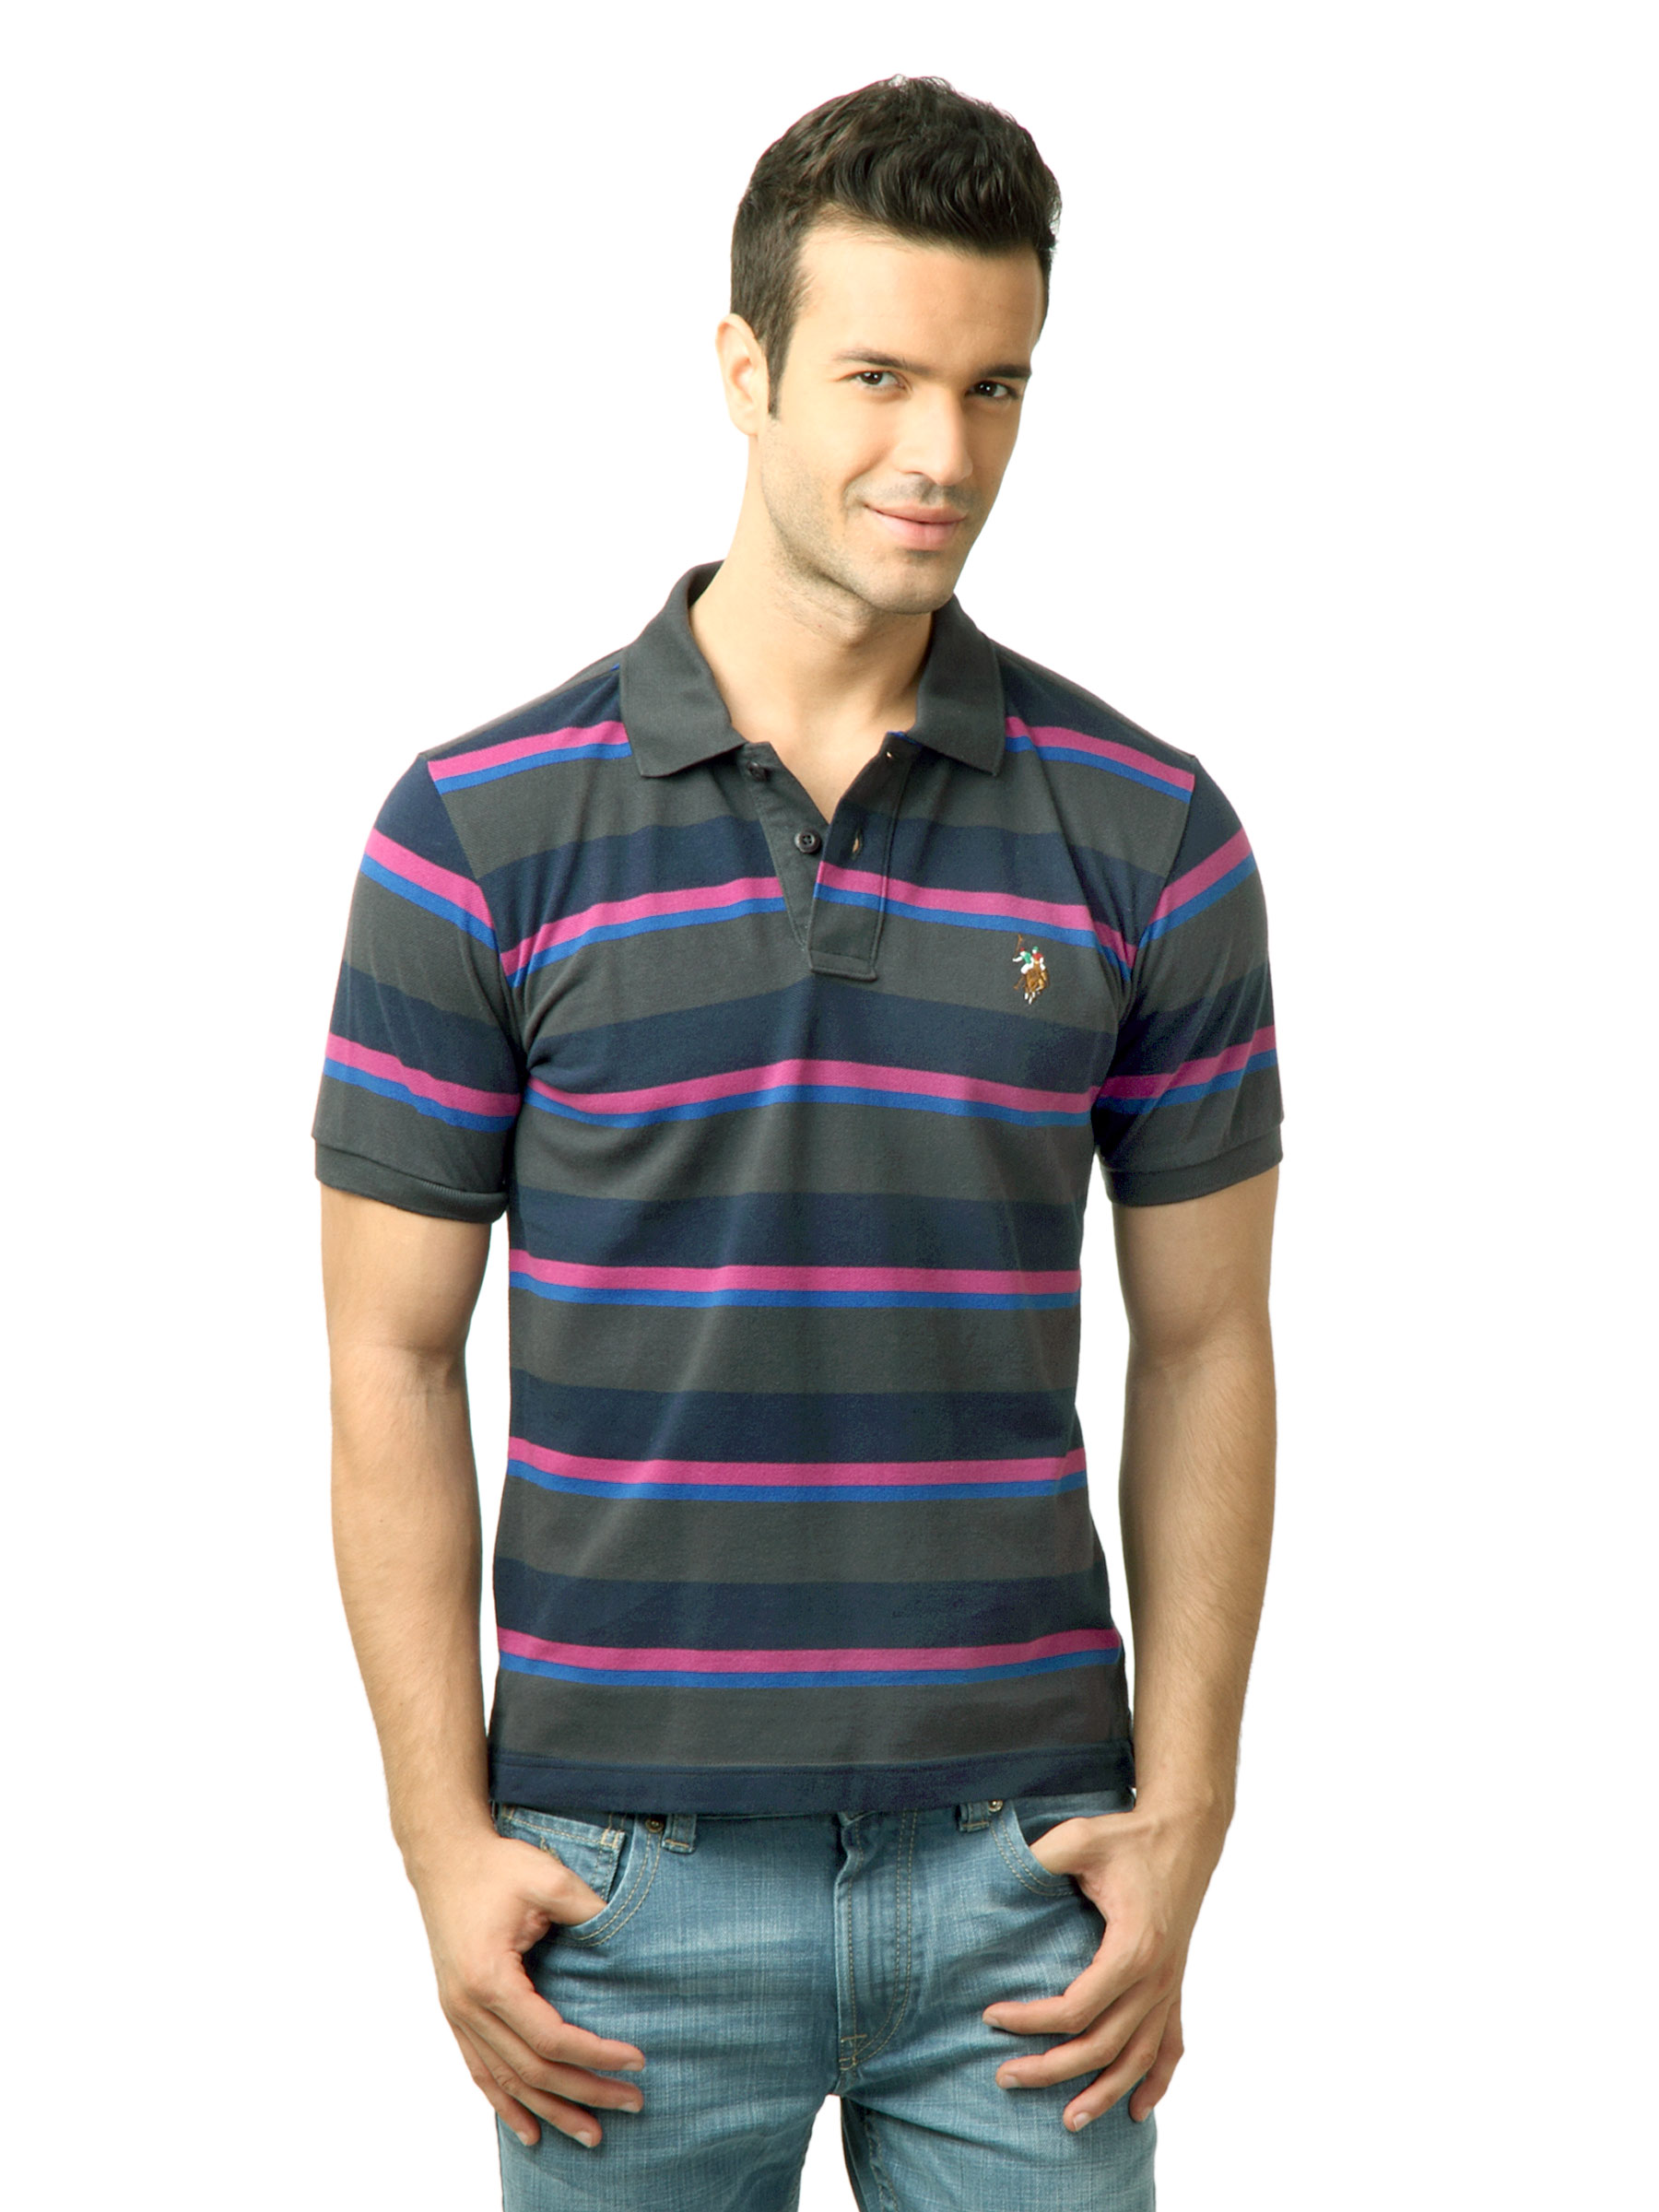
U.S. Polo Assn. Men Stripes DK.Grey Polo Tshirt
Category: Apparel / Topwear / Tshirts
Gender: Men
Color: Grey
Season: Fall 2011
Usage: Casual